Tram with a direct articulation

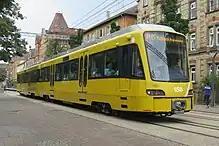
DT8 in Stuttgart

A tram with a direct articulation is a type of articulated tram. In this type, the car sections have their wheels in the middle. These car sections are directly linked by a pivoting joint (articulation) enclosed by protective bellows inside and outside and a cover plate on the floor. The sections may be controlled by rods and/or hydraulics. The first successful series was built and put into service in Bremen, which is why the concept is known as the "Bremen type" in Germany. A more common name in Germany is "Kurzgelenkwagen".